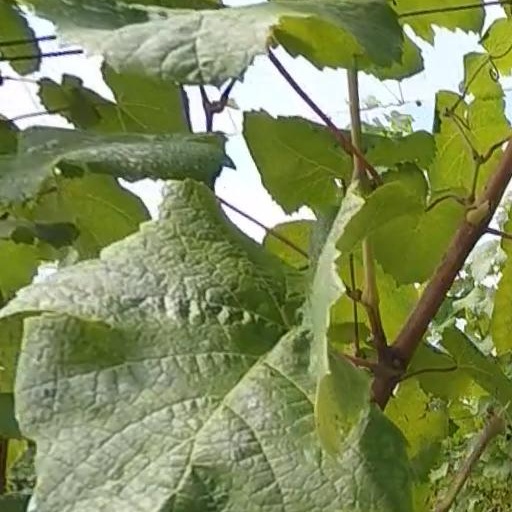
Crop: grape